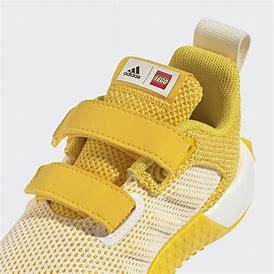
Brand: Adidas
Model: Lego Sport Pro